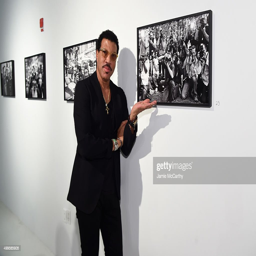
soft rock artist attends the opening .